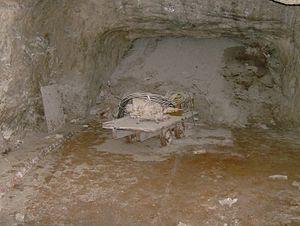
Le centre de stockage de Morsleben est aménagé en 1971 dans l'ancienne mine de potasse et de sel de Bartensleben. Depuis 2017, la mine est exploitée par l'agence fédérale pour le stockage. L'ancien exploitant de la mine est la société allemande pour la construction et l'exploitation de centre de stockage de déchets, au nom de l'Office fédéral de la protection contre les rayonnements ionisants.